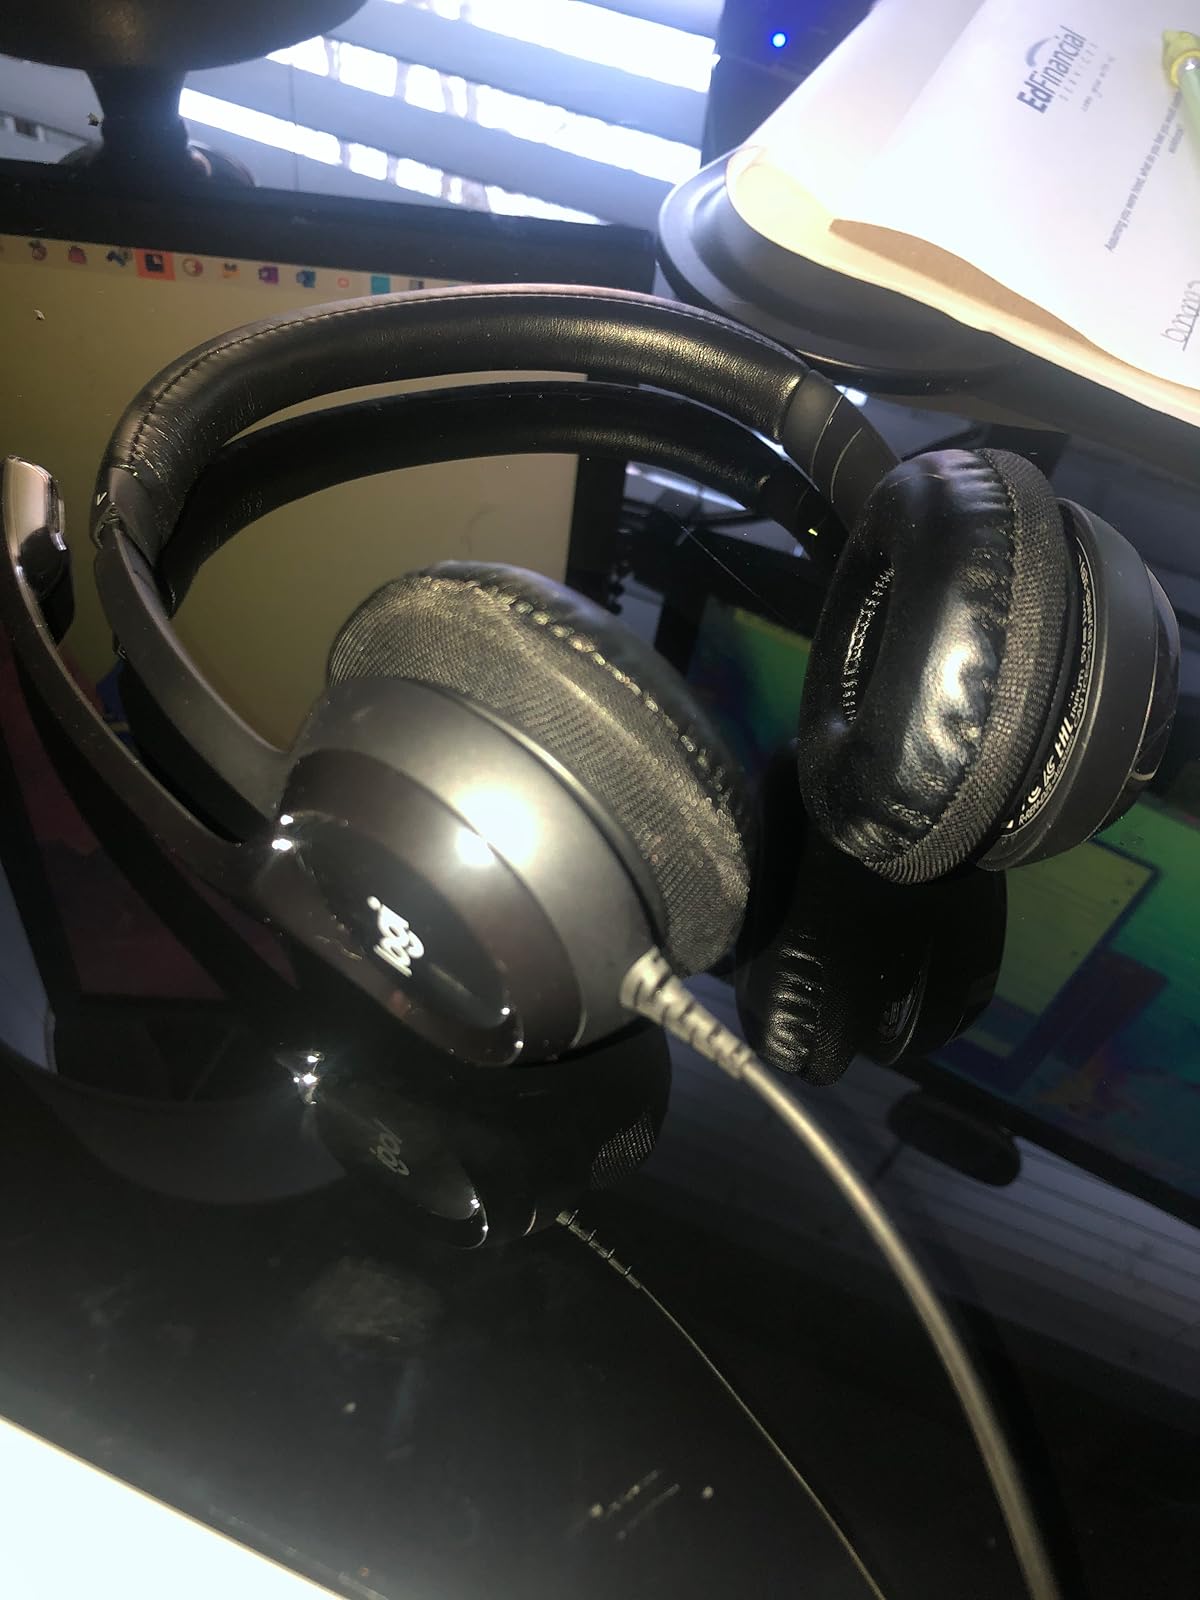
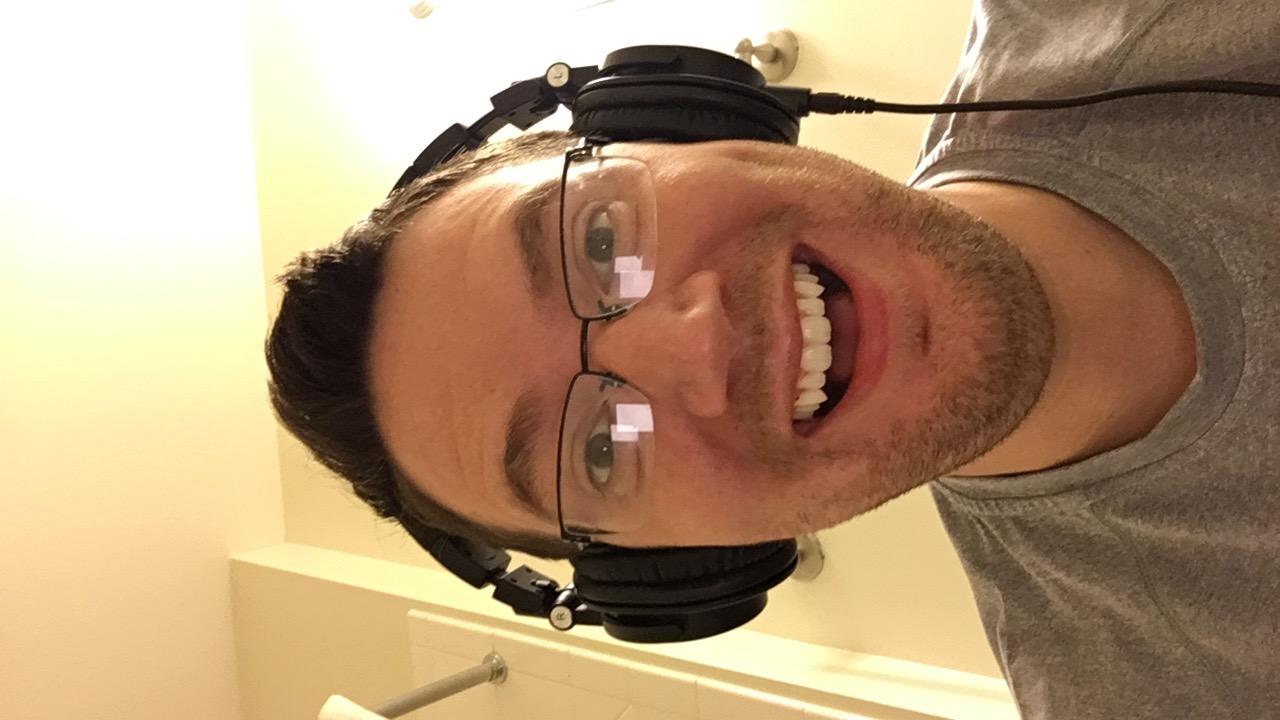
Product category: headphones
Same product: no